Christopher Daniel Barnes

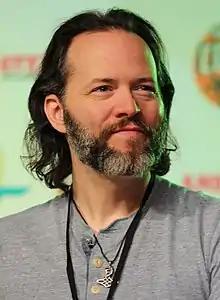
Barnes at the Magic City Comic Con in 2015

Barnes originally began his career as a child model, he would later began pursuing his acting career in 1981 at 8 years old. In the 1986–1987 series "Starman", he played the teenage boy Scott, the son of the Starman. He starred in the NBC sitcom "Day by Day" for two seasons. In one episode's dream sequence which included many guest stars from "The Brady Bunch", he played a fourth Brady son, "Chuck Brady". He later played Greg Brady in the Brady Bunch films. He starred as Leonard Rickets in the sitcom "Malcolm & Eddie".